Uremic frost

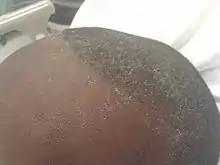
Uremic frost on forehead and scalp

Uremic frost is a colloquial description for crystallized urea deposits that can be found on the skin of those affected by chronic kidney disease (CKD) and uremia. It was first described in 1865 by Harald Hirschsprung (1830-1916), a Danish pediatrician.